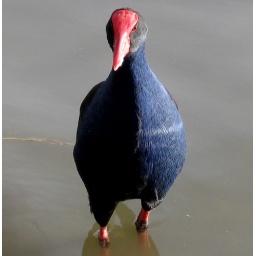
water foul - taken at local lake in Canberra, Australia